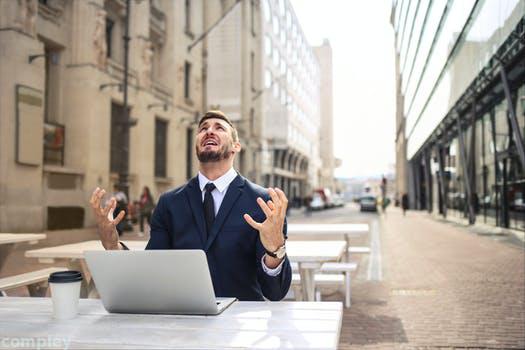
Label: Watermark